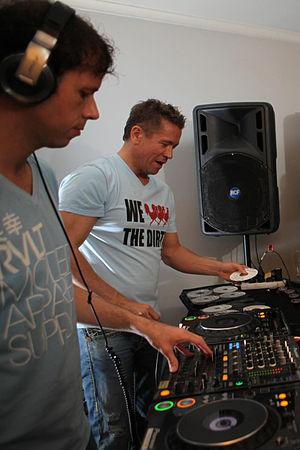
Nic Chagall, né le 10 novembre 1972 à Krefeld en Rhénanie-du-Nord-Westphalie, est un producteur/compositeur allemand de trance.